Tribble

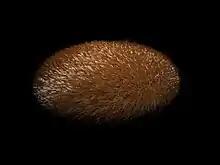
A fan-made tribble

According to "Star Trek" canon, tribbles are native to the 4th planet orbiting the star Iota Geminorum. While they appear as small bundles of fur with no other visible features, they do produce cooing and squeaking noises. Their coloring ranges from white and grey to black, as well as speckled brown, yellow, and orange. According to Dr. Leonard McCoy's dialogue, their only two purposes in life appear to be to eat and to reproduce, and they perform both of these functions exceptionally well. McCoy concludes that tribbles use over 50% of their metabolism for reproduction and that they are born pregnant. They are also identified as being "bisexual" .